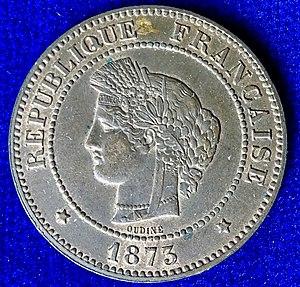
Eugène-André Oudiné, né le 1ᵉʳ janvier 1810 à Paris où il est mort le 12 avril 1887, est un sculpteur et médailleur français.